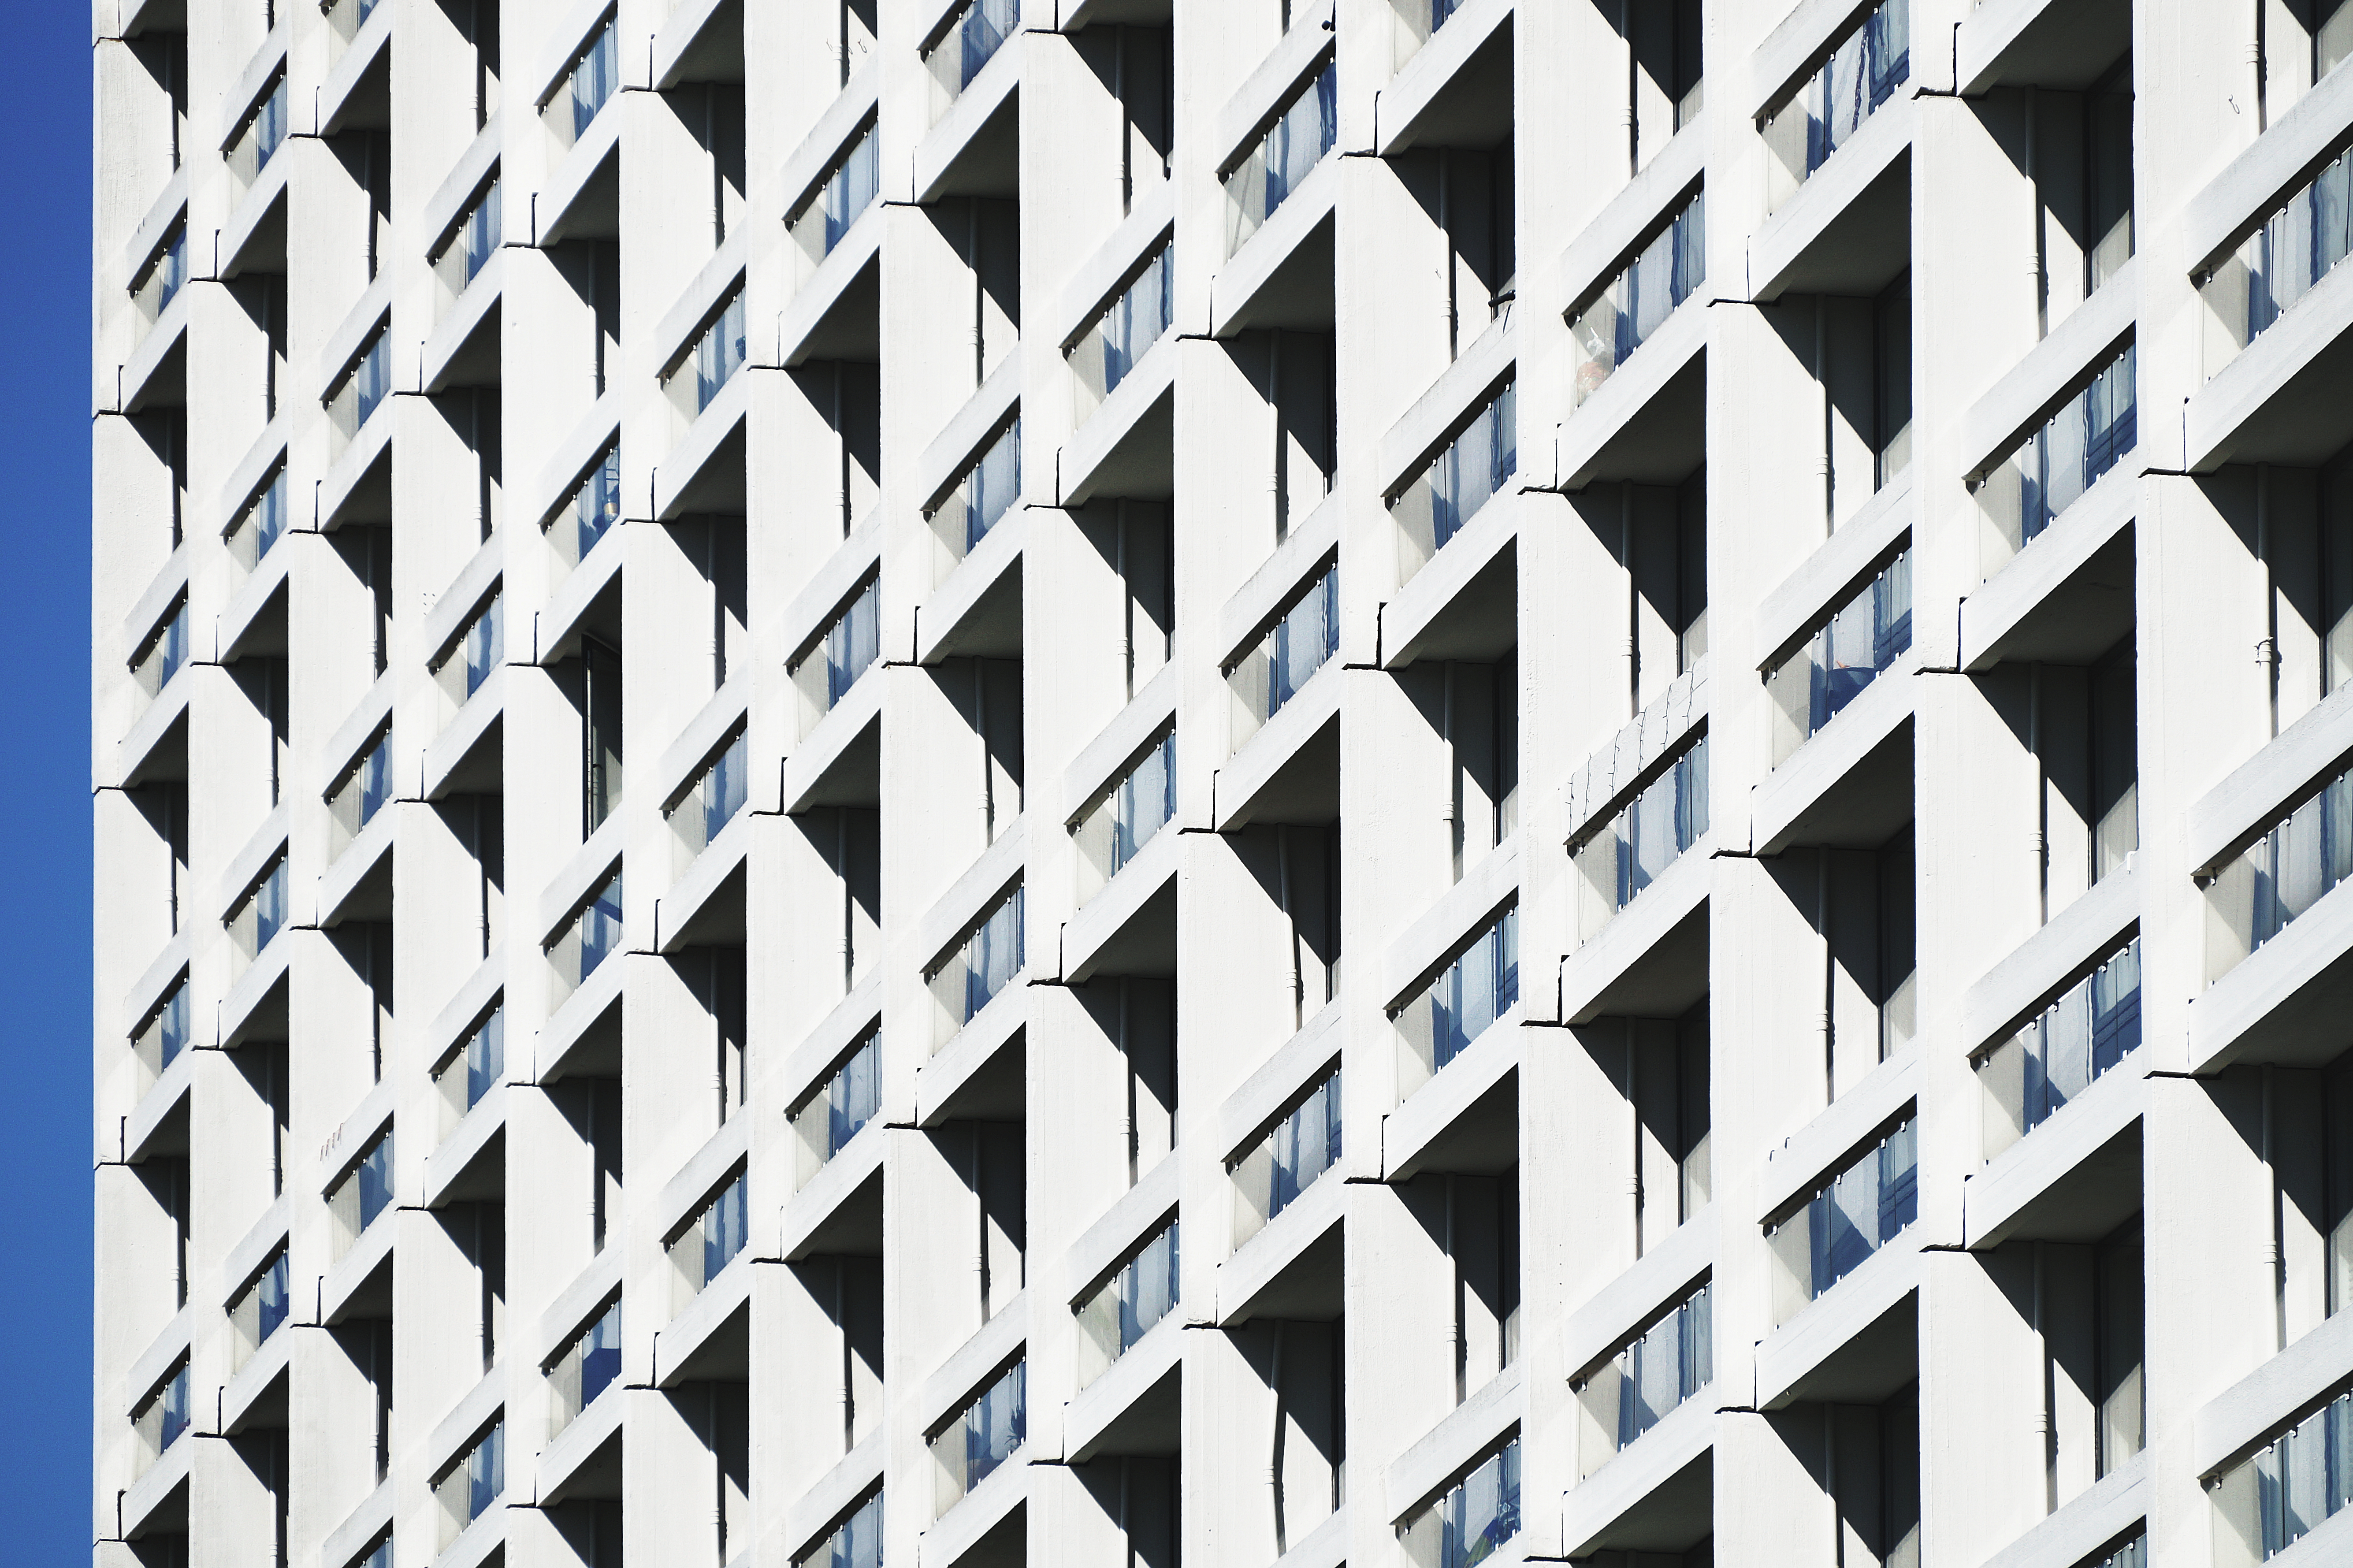
architecture, building, skyscraper, wall, pattern, line, facade, blue, exterior, circle, interior design, design, windows, net, symmetry, shape, flooring, pattern shapes